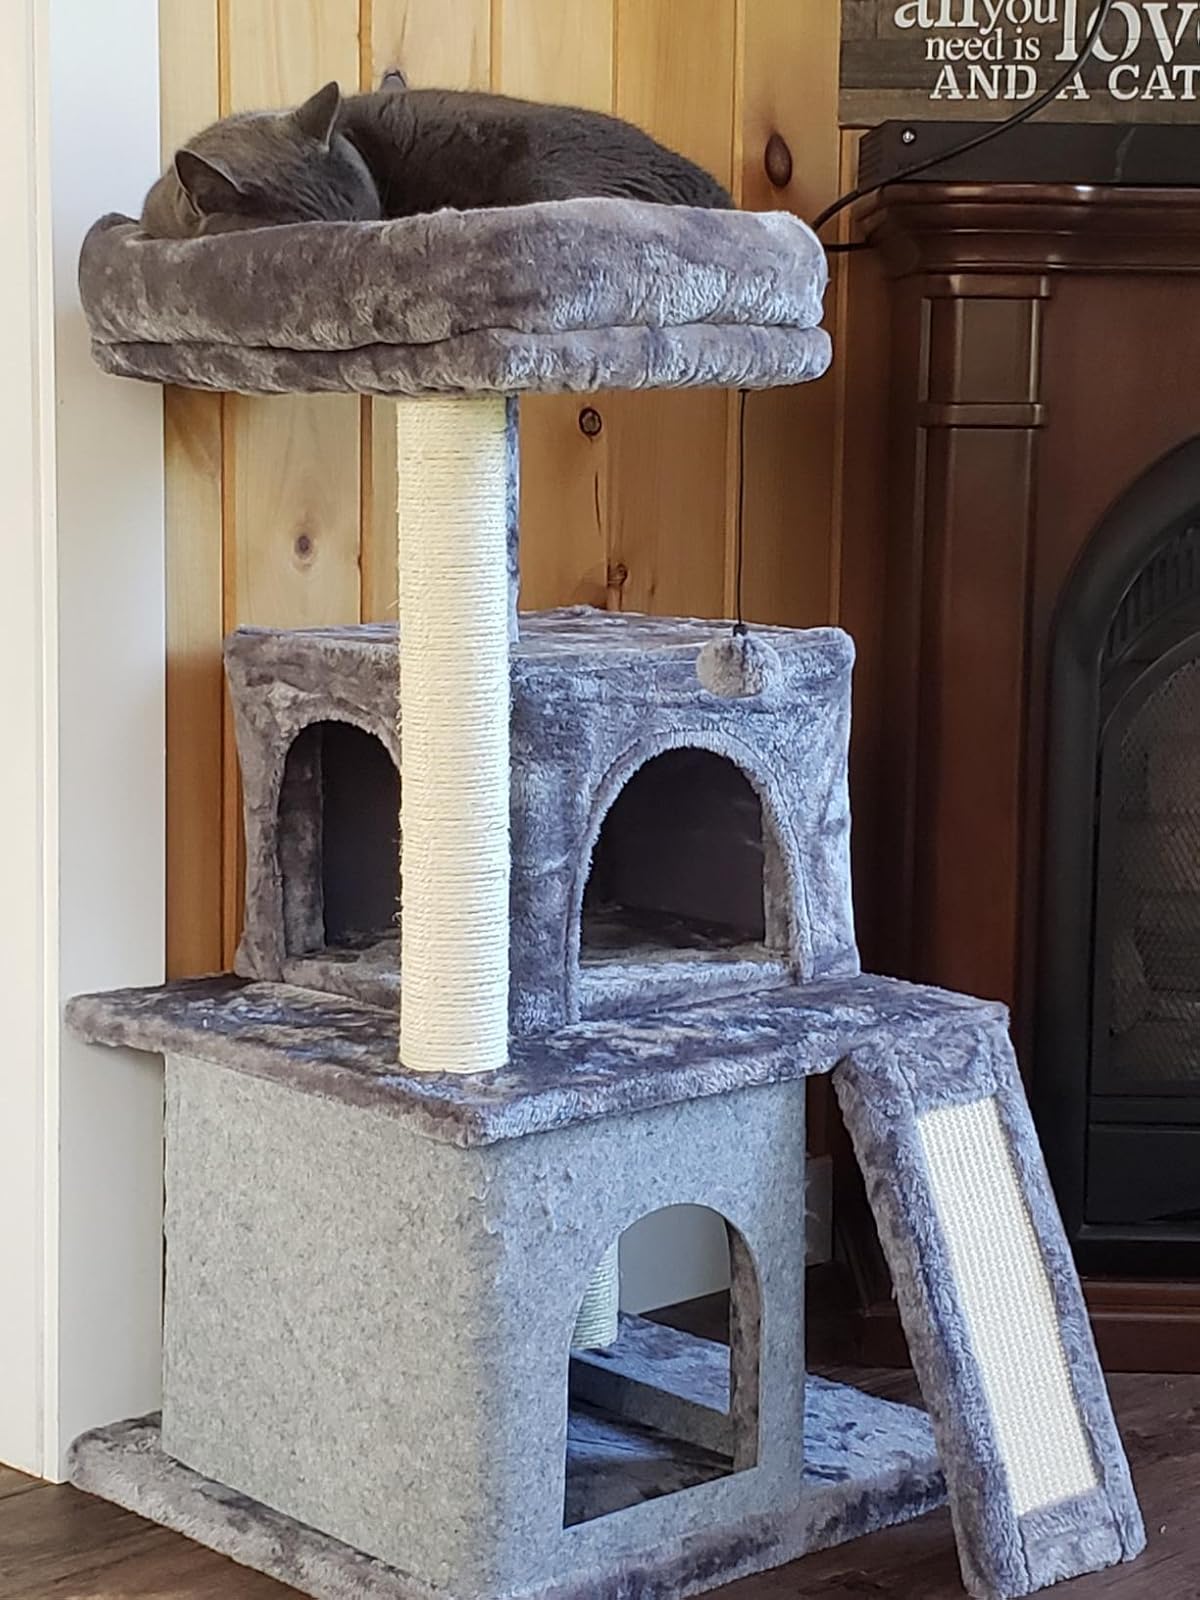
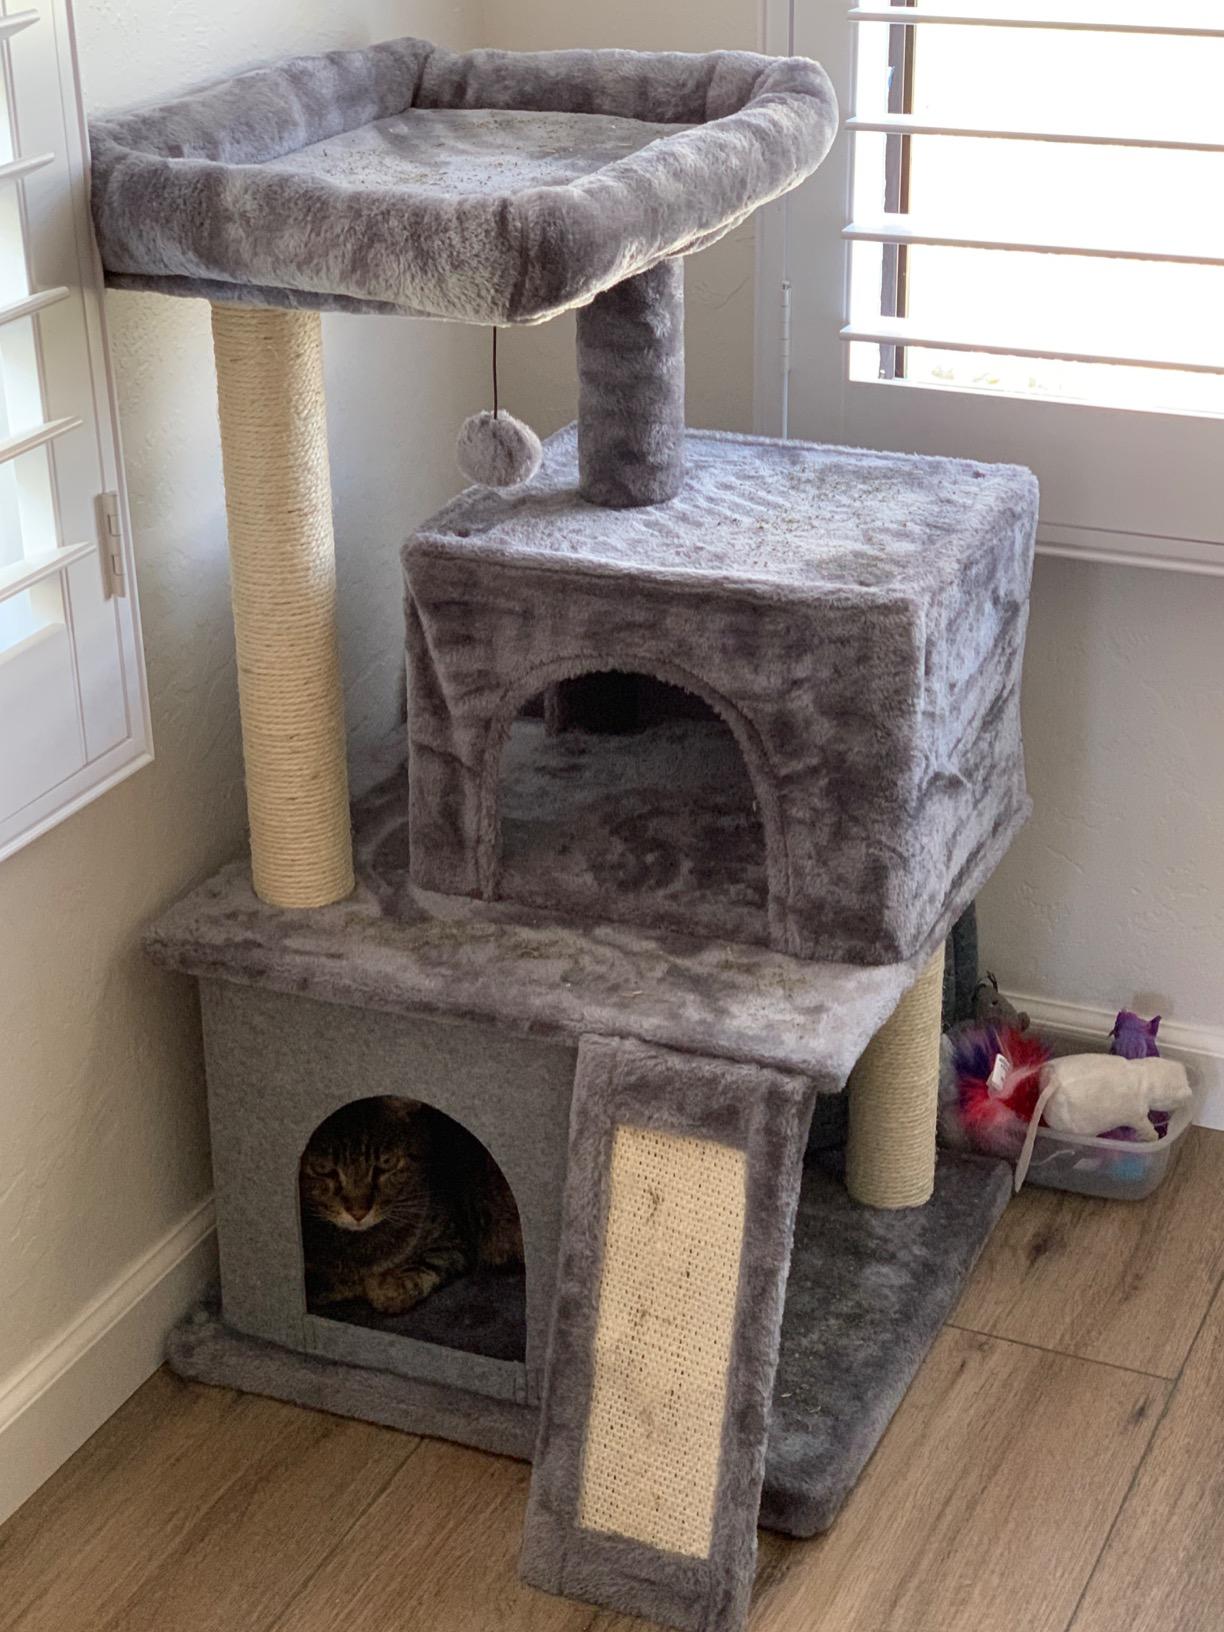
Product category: items_cat tree
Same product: yes